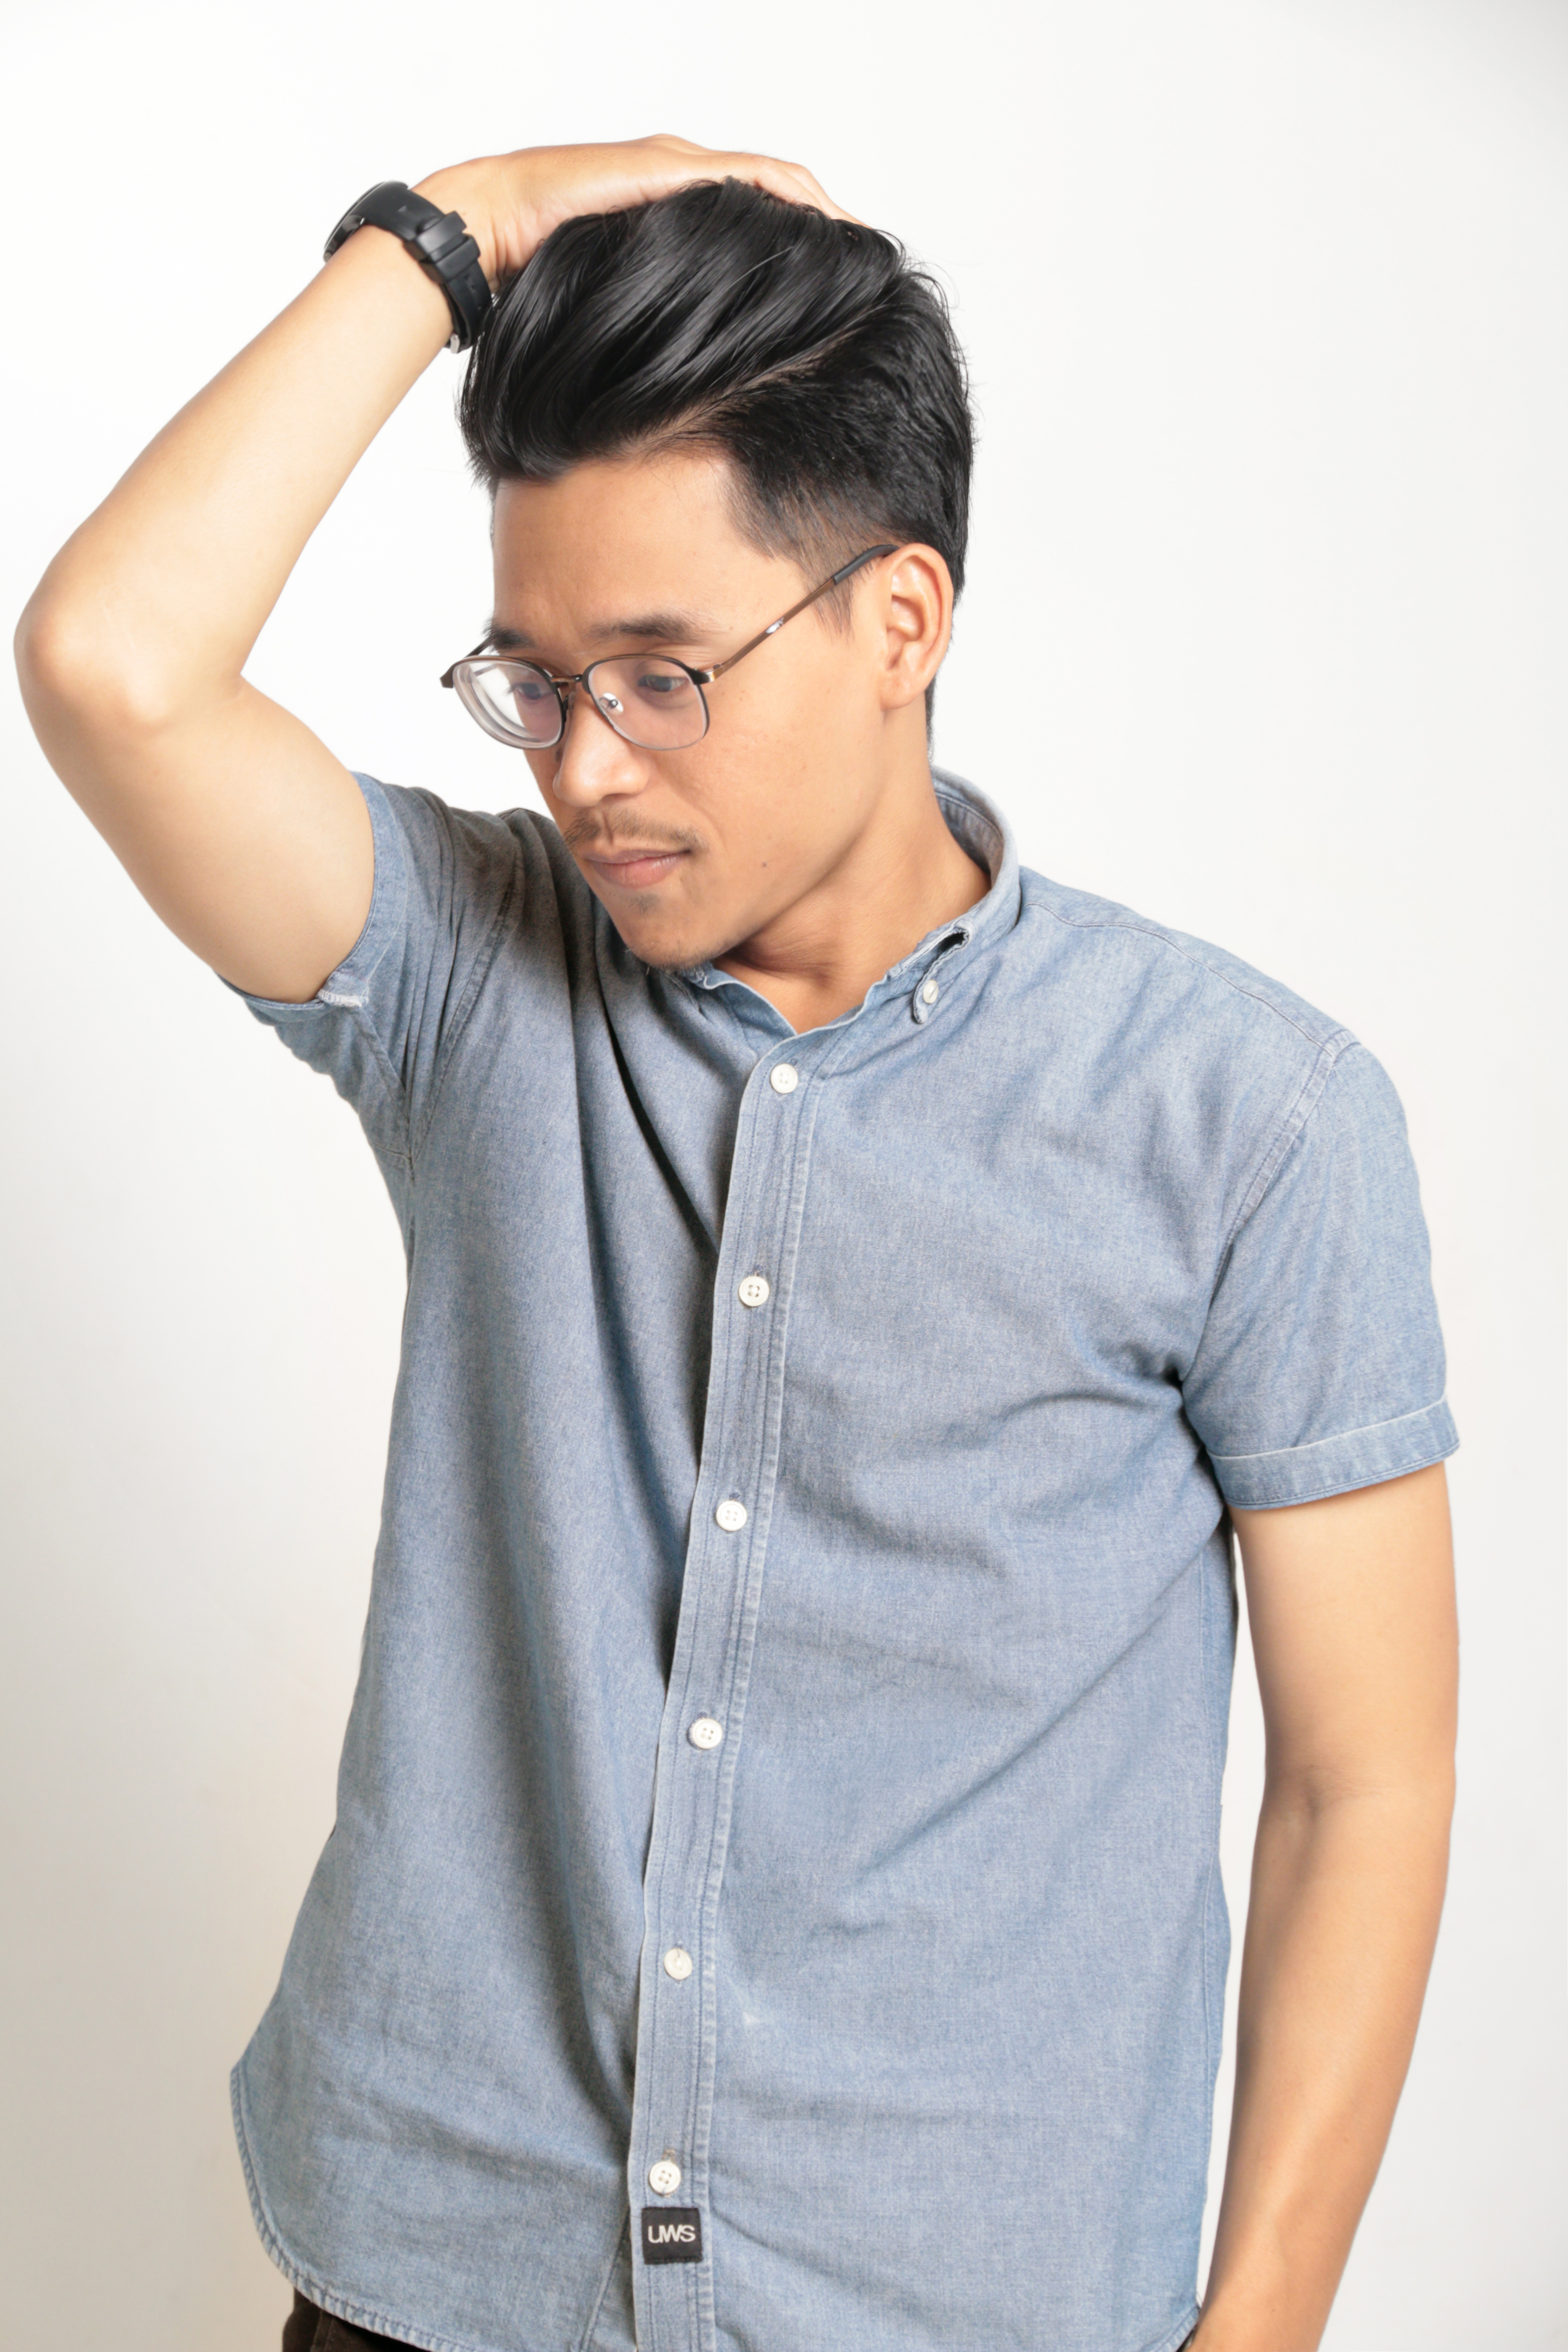
model, man, white, shoulder, clothing, neck, forehead, cool, sleeve, t shirt, chin, arm, joint, outerwear, denim, black hair, dress shirt, eyewear, muscle, waist, glasses, chest, top, photography, gesture, jeans, elbow, shirt, trunk, abdomen, collar